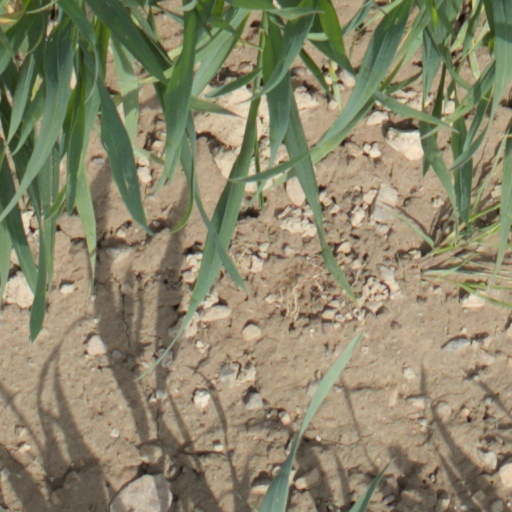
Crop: wheat